John Oscar Egeland

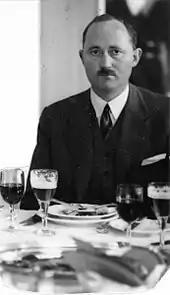
John Oscar Egeland, c. 1935

He was born in Eshowe, Colony of Natal as a son of Gabriel Egeland (1862–1893) and his wife Ingeborg Konsmo. After the death of his father the family moved back to Norway. Egeland took his examen artium at Kristiania Cathedral School in 1910. He was hired as a secretary in the Norwegian Shipowners' Association in 1916. He worked for the organization in the United States from 1918 to 1919.